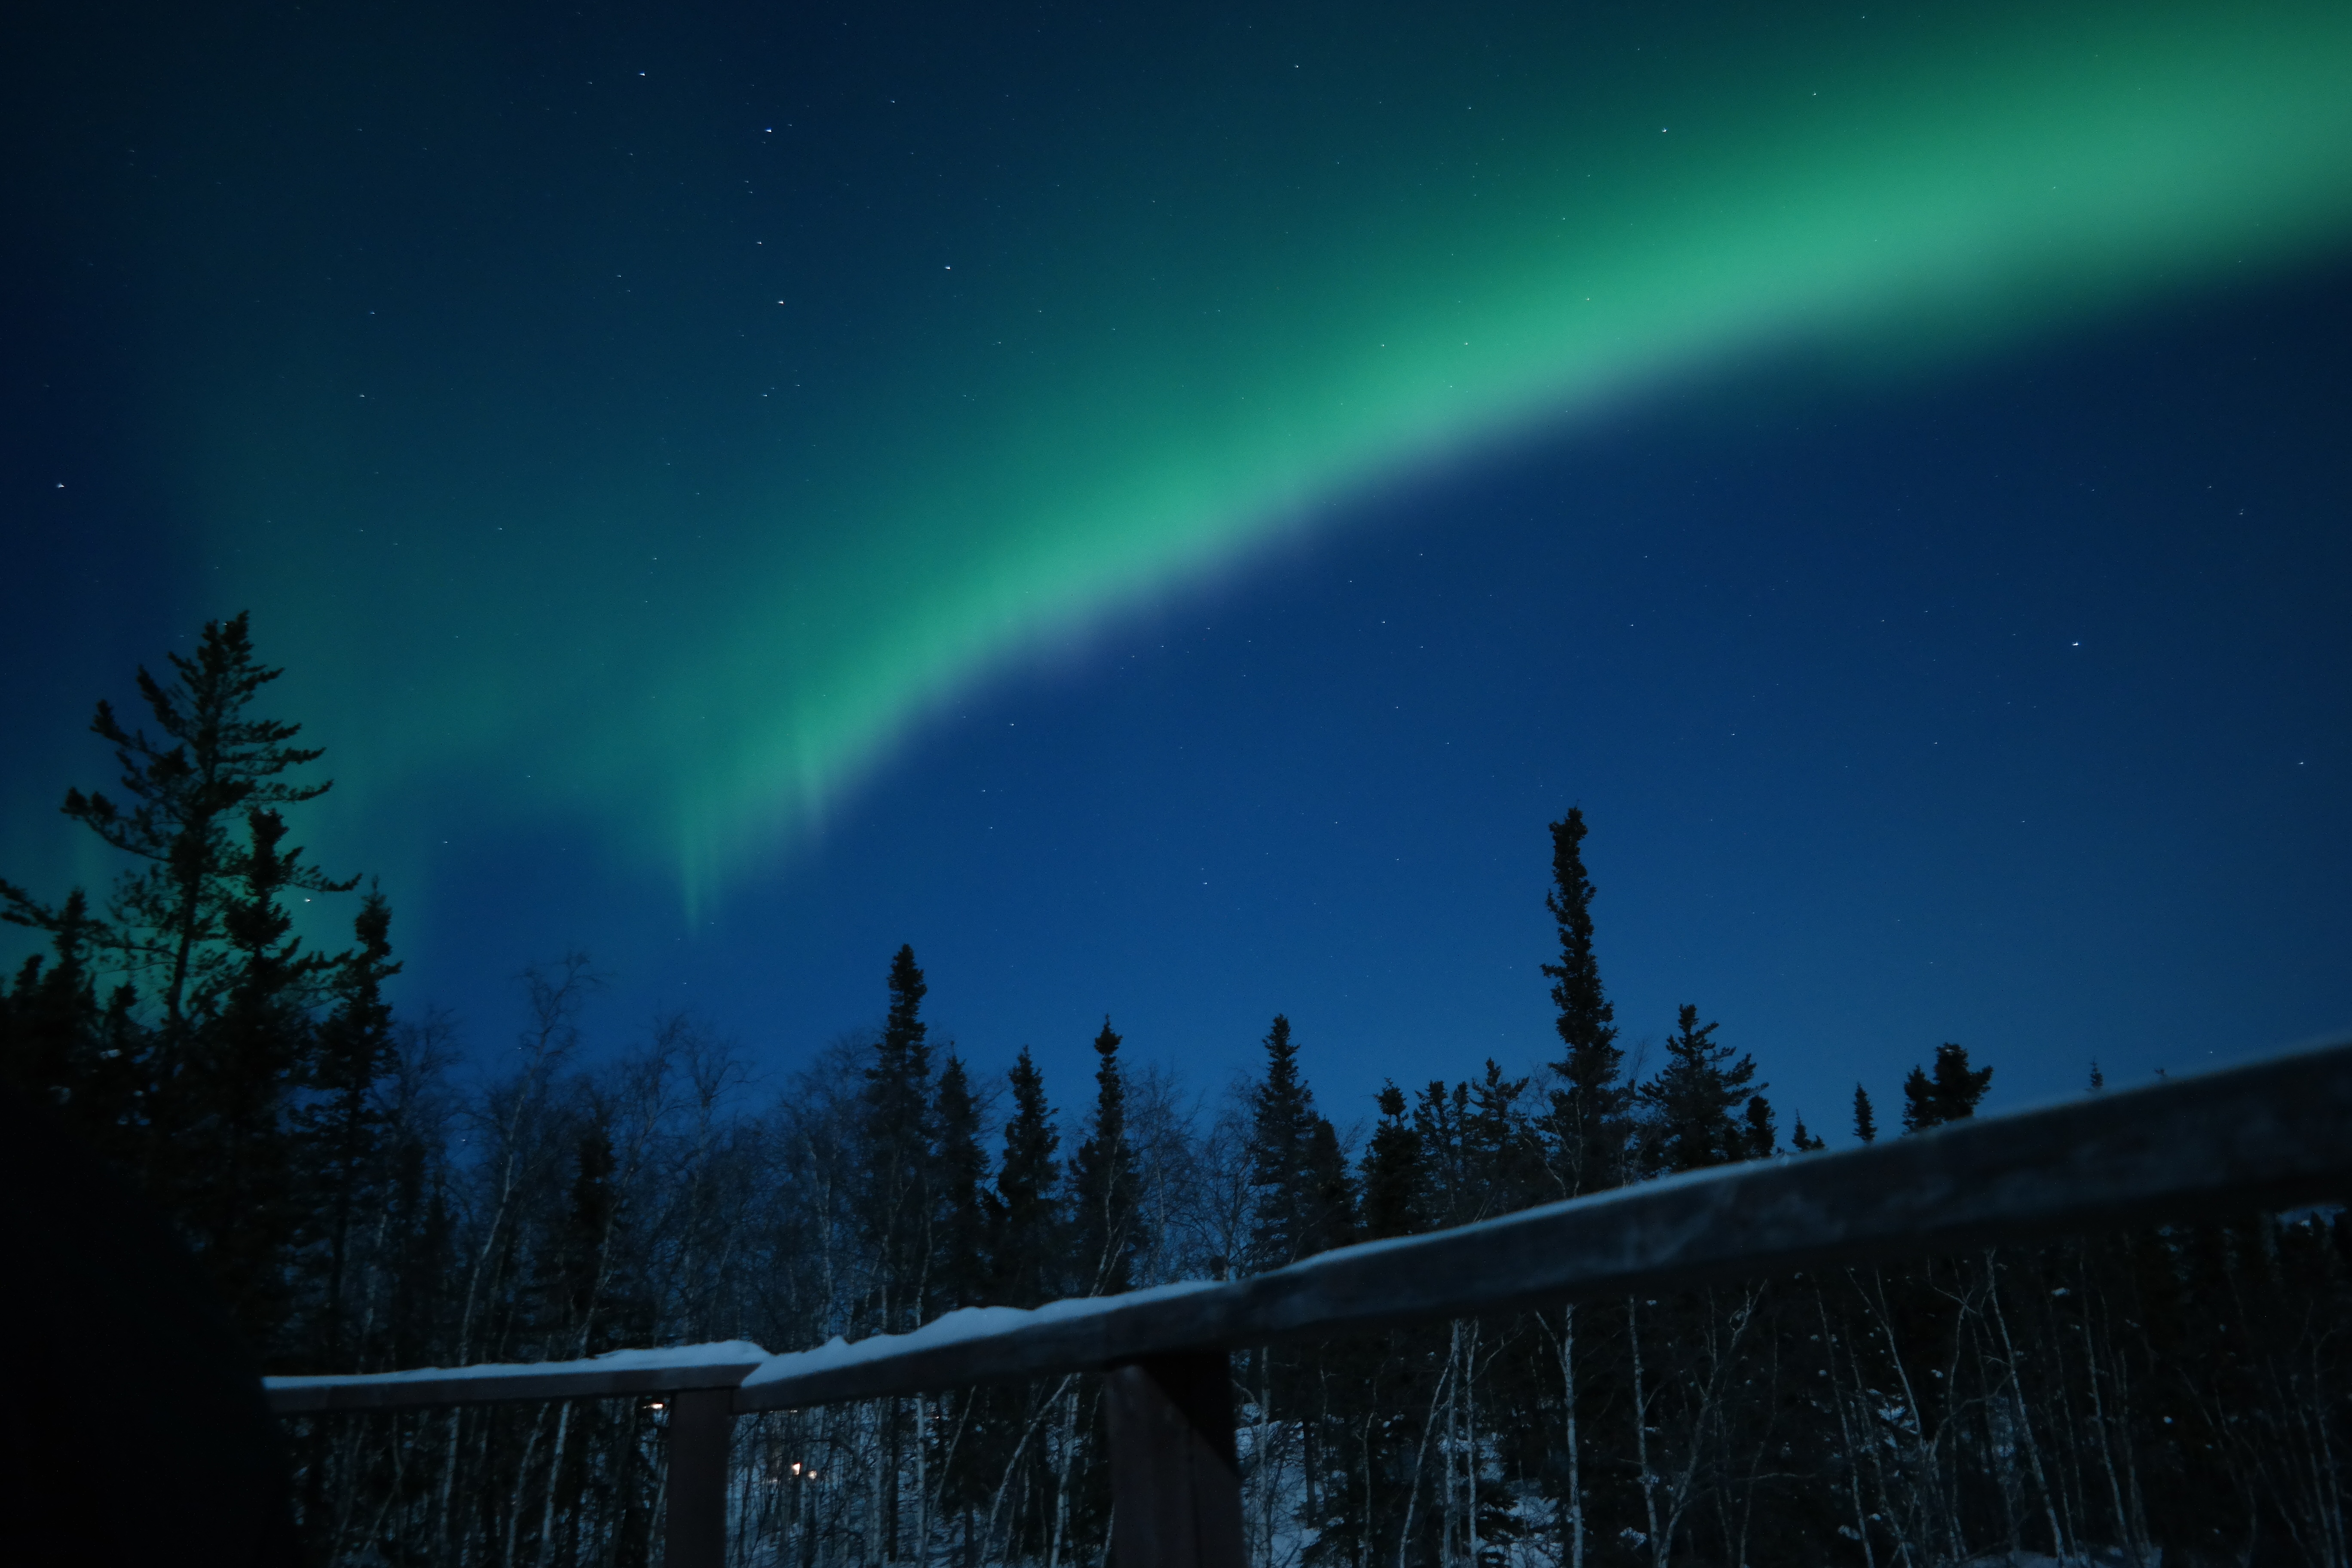
night, atmosphere, aurora, canada, yellowknife